History of aspirin

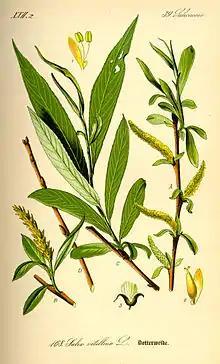
Edward Stone believed that the bark of the white willow ("Salix alba") could substitute for Peruvian bark in the treatment of ague.

Ancient medical uses for willow were more varied. The Roman author Aulus Cornelius Celsus recommended using the leaves, pounded and boiled in vinegar, as treatment for uterine prolapse, but it is unclear what he considered the therapeutic action to be; it is unlikely to have been pain relief, as he recommended cauterization in the following paragraph (De Medicina, book VI, p. 287, chapter 18, section 10). Gerard quotes Dioscorides, 'that [the bark] being burnt to ashes, and steeped in vinegar, takes away corns and other like risings in the feet and toes,' which is similar to modern uses of salicylic acid. Translations of Hippocrates make no mention of willow at all.